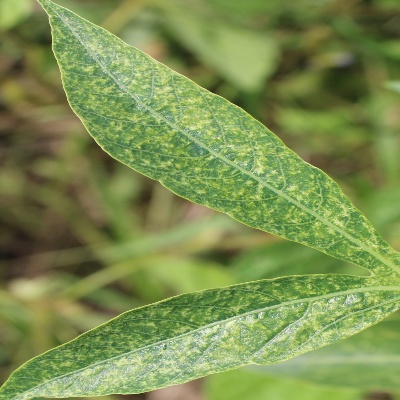
Crop: Cassava
Condition: green mite